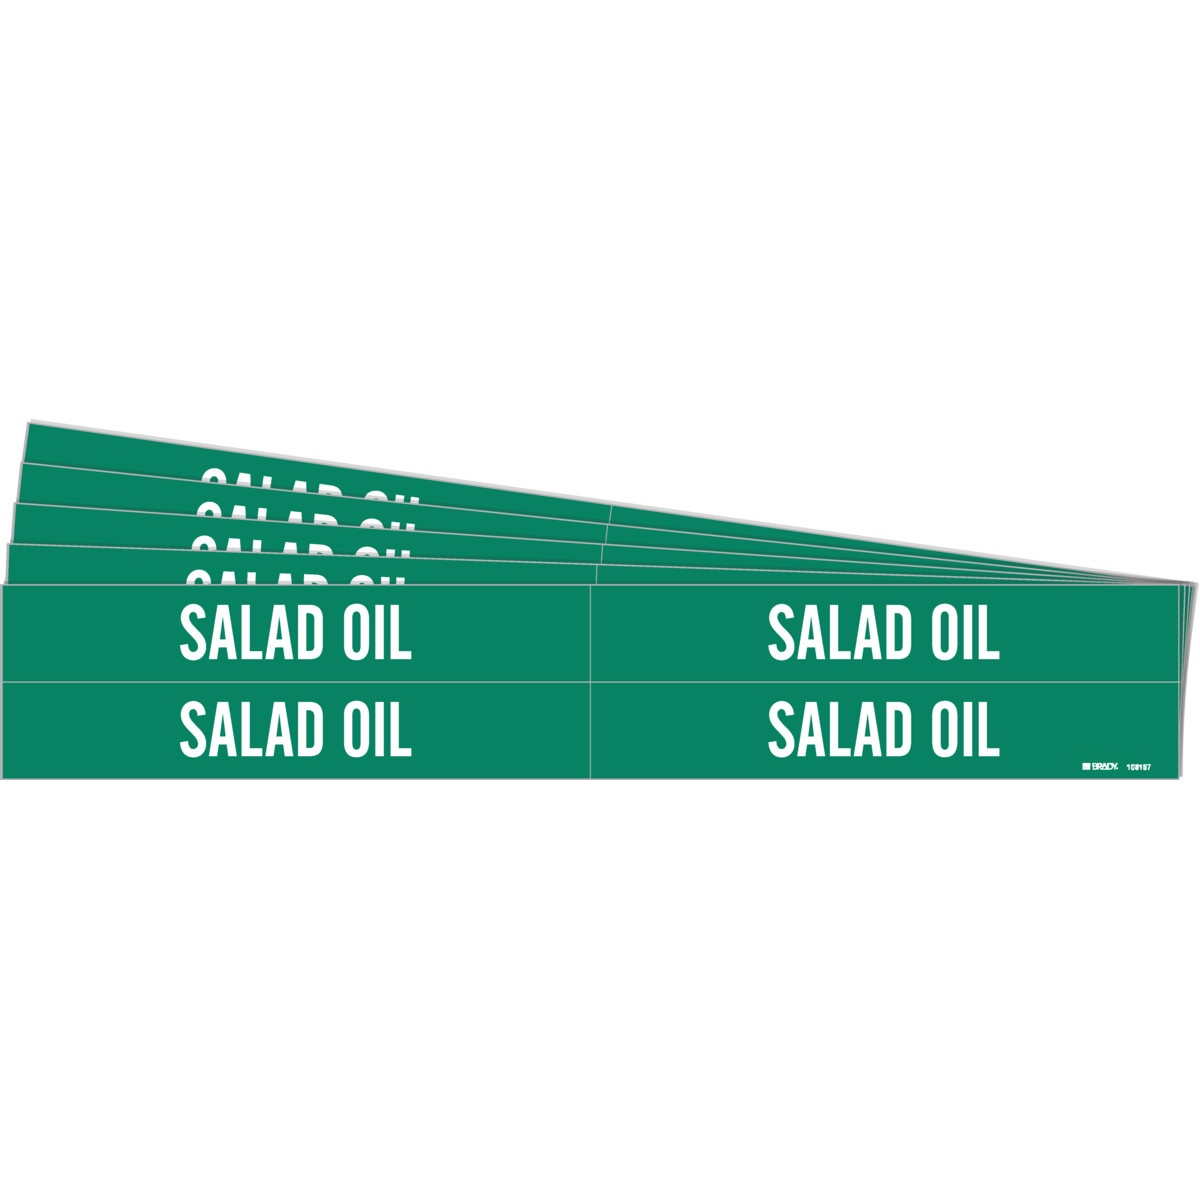
SALAD OIL Pipe Markers Sty 4 WT on GN PK
SALAD OIL Pipe Marker Style 4 White on Green 4 per Card, 5 PK Pack of 5 Cards Pipe Markers for Oils Pipe and Valve Marking Laminated B-681 polyester seals in and protects graphics. Industrial grade self-adhesive protects against bacteria or moisture trapping behind the pipe marker Style 4 pipe markers measure 1-1/8 in. x 7 in., comes with four markers per card and fit pipe diameter 3/4 in. to 2-3/8 in. All stock markers meet ASME (ANSI) when used with arrow tape For clean room applications, the material liner should be removed prior to entering the clean room Catalog Number: 106157-PK Product Number: 171839
Brand: Brady
Category: Hardware > Tools > Pipe & Tube Cleaners